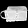
Label: Bag